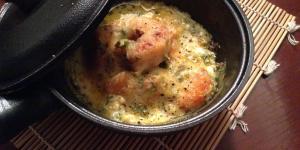
langostinos gratinados